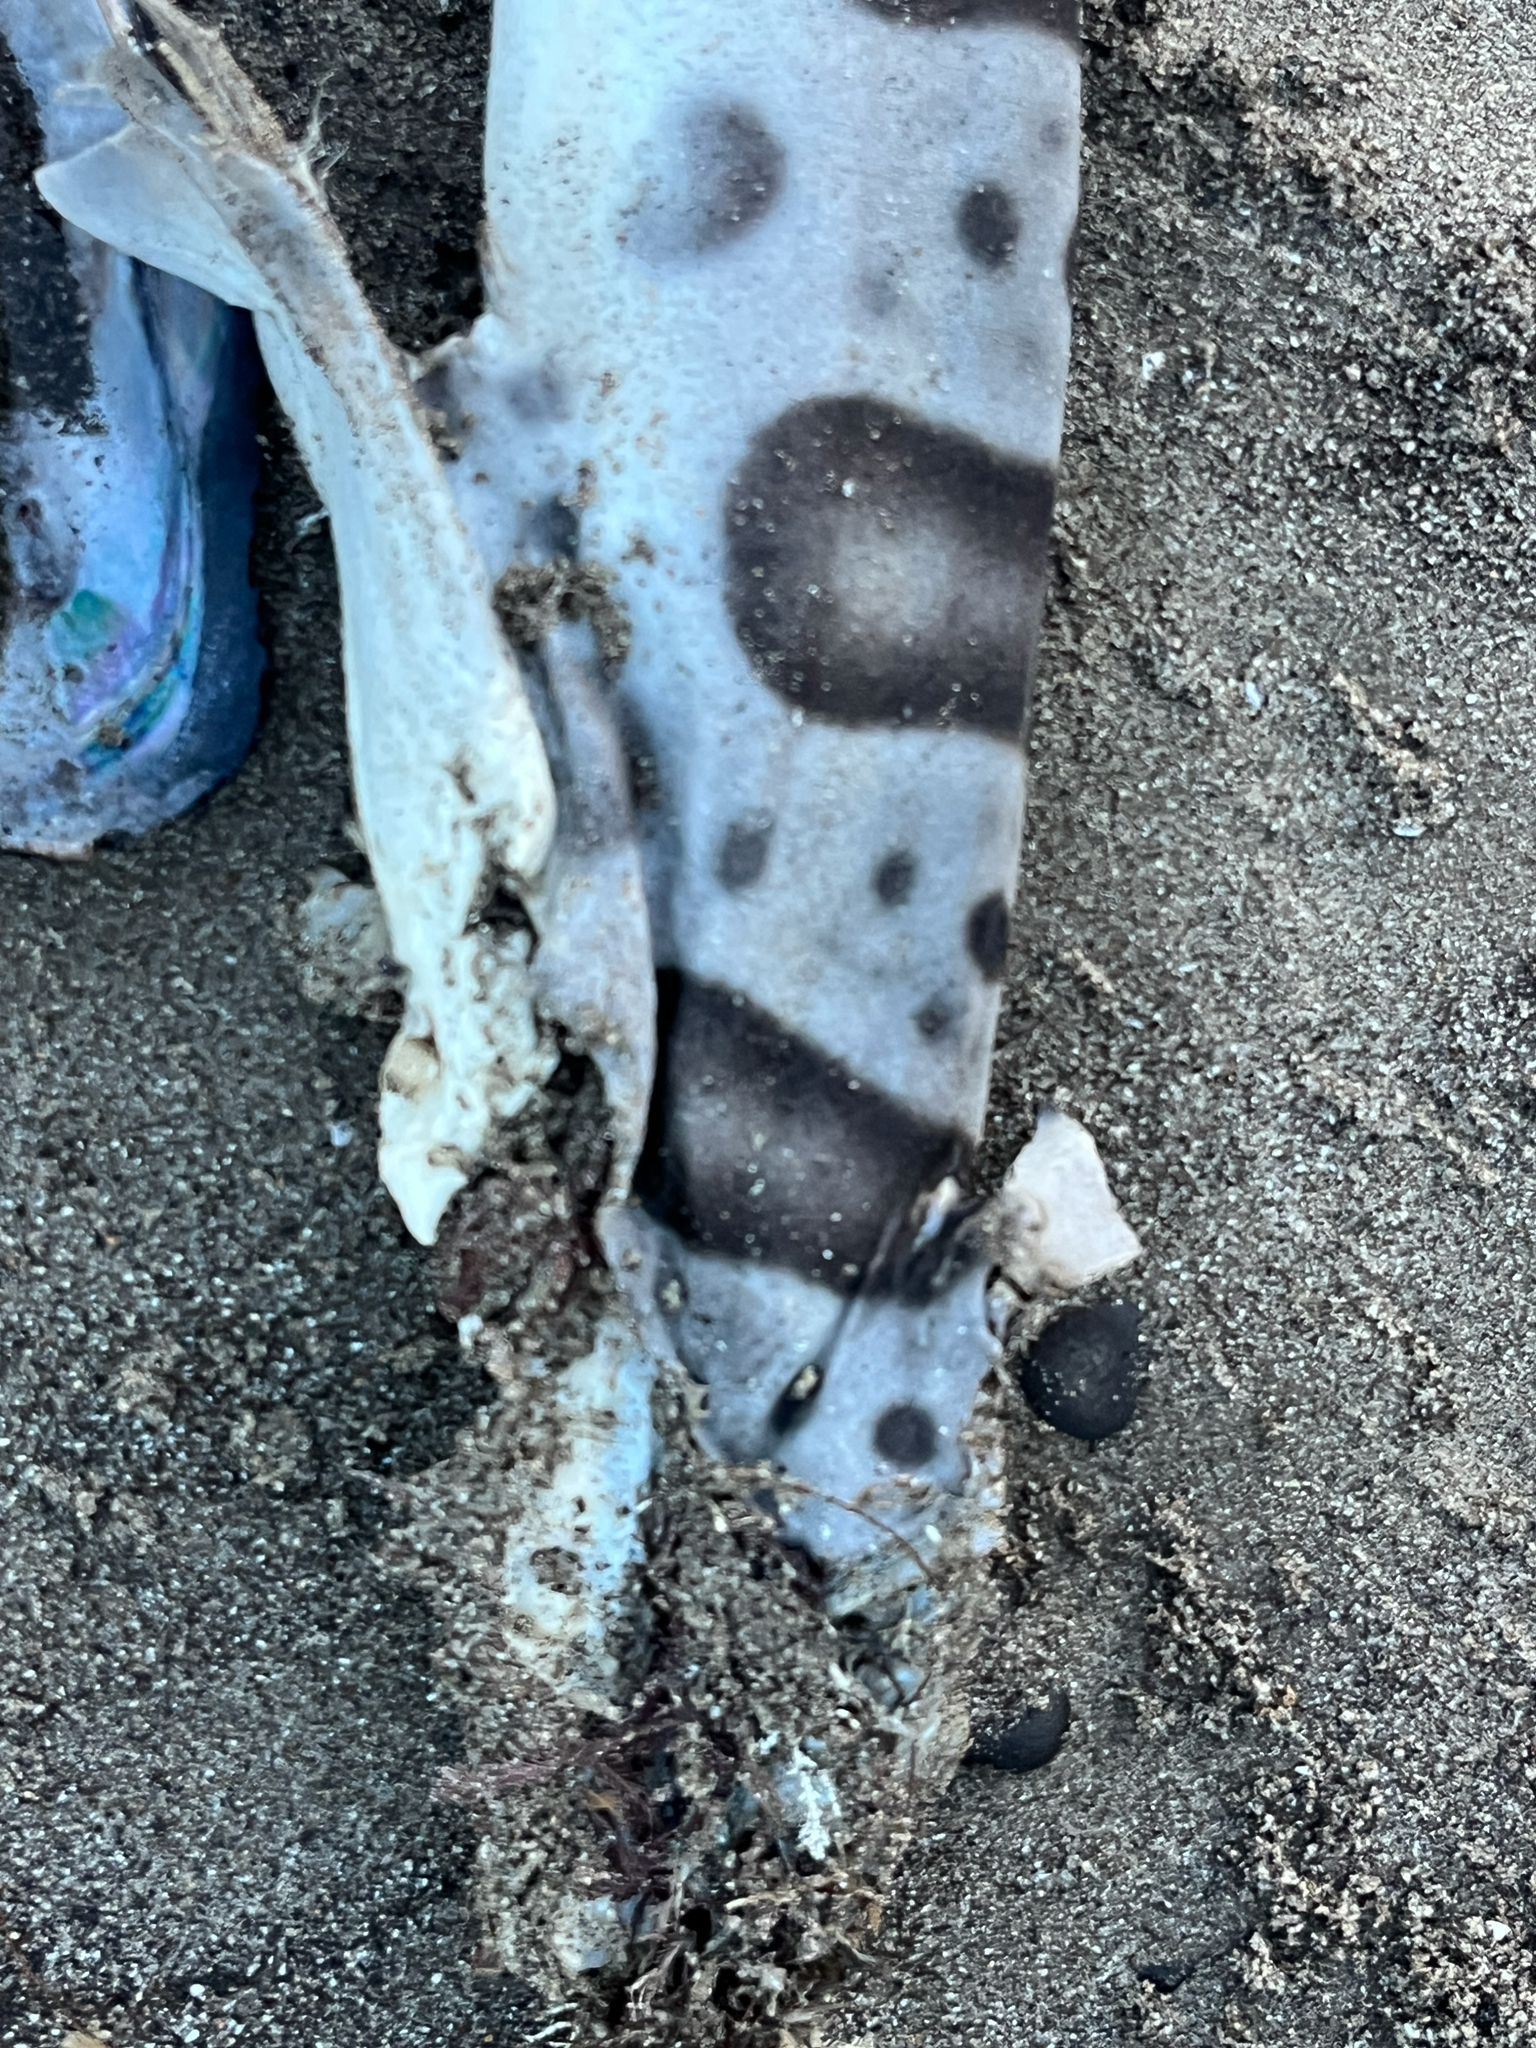
fish (species not among the labelled classes)